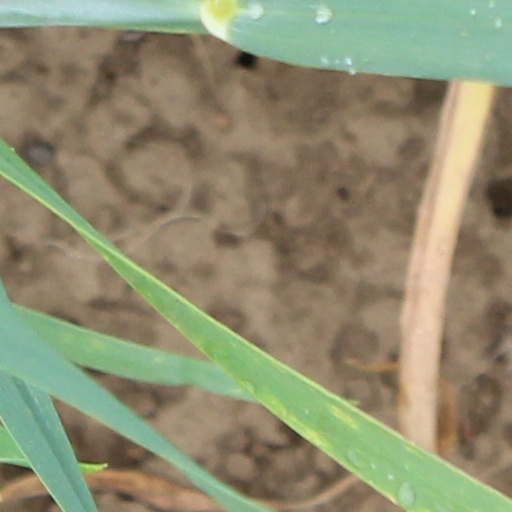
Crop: wheat